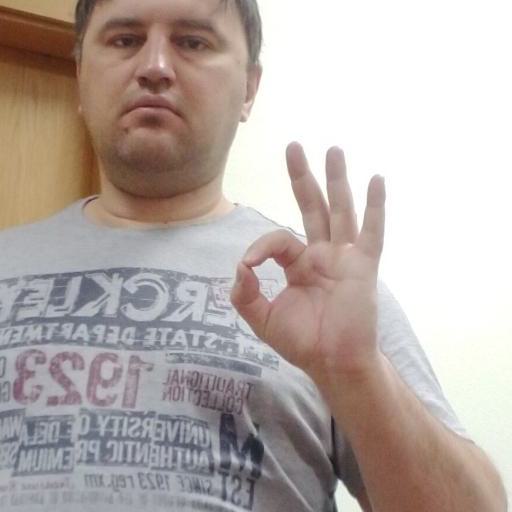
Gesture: ok